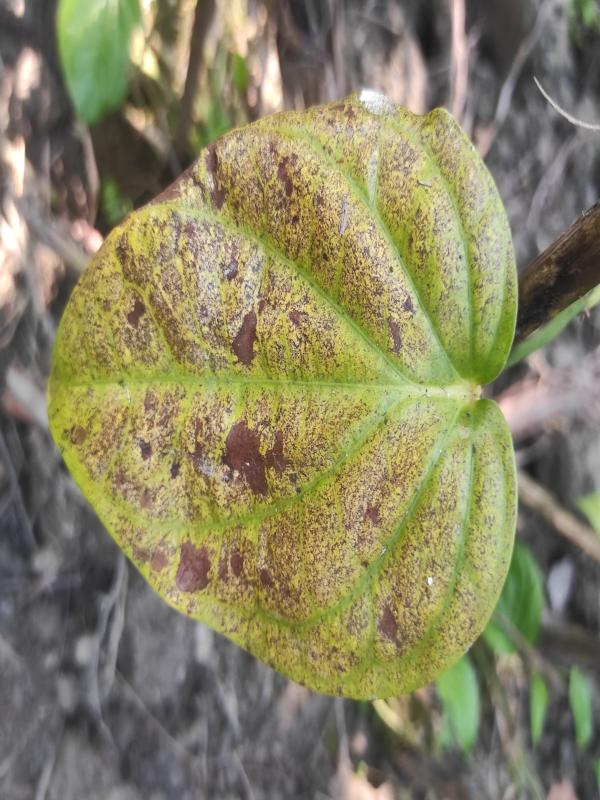
Label: Fungal_Brown_Spot_Disease